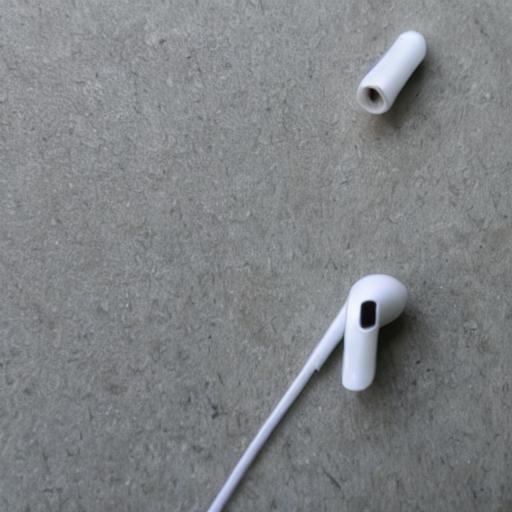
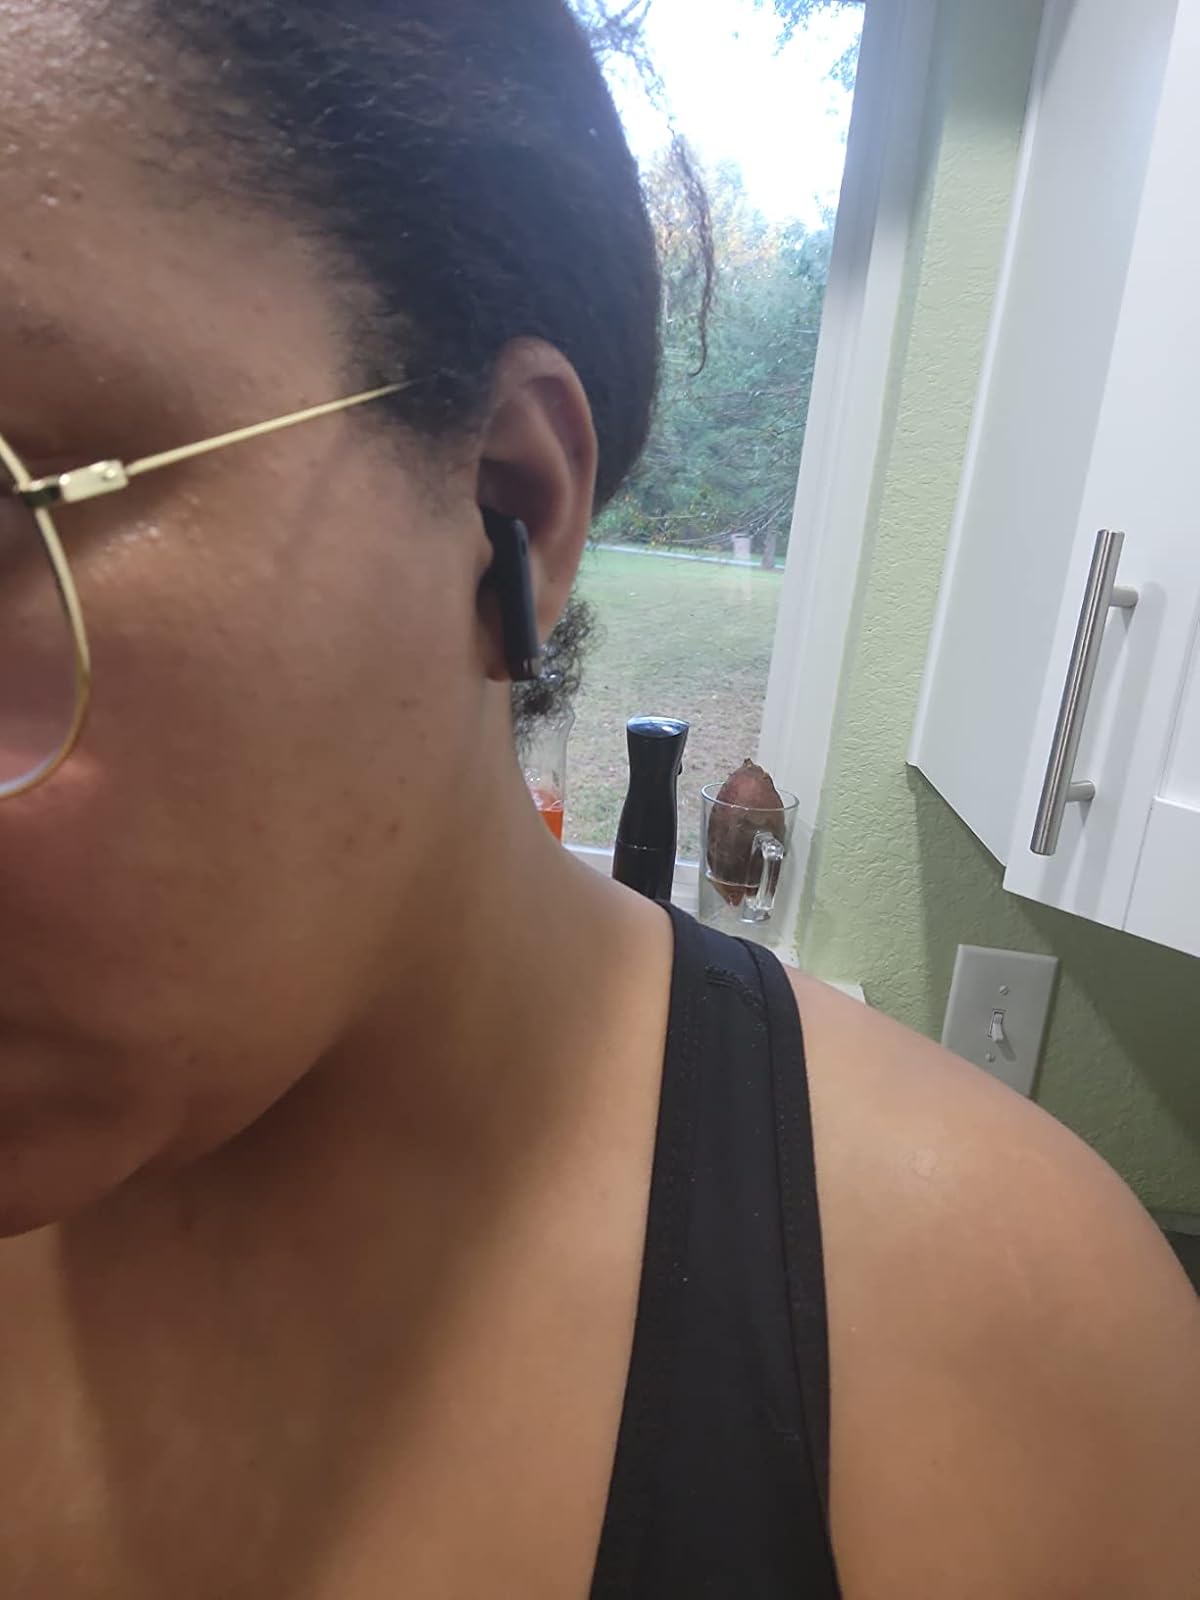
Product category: earbuds
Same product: no